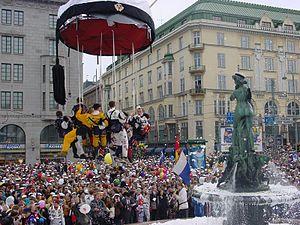
Les fêtes et jours fériés en Finlande sont établis par l'Eduskunta, le parlement du pays.
Havis Amanda est une célèbre statue de femme nue érigée sur la place du Marché d'Helsinki en Finlande.